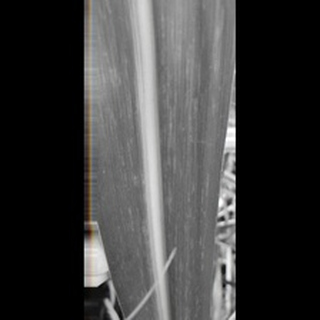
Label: sugarcane_mosaic